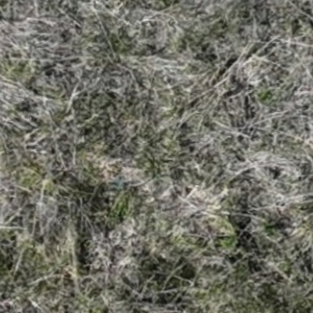
Month: may
Dye color: blue
Dye concentration: high